Architecture of the United Kingdom

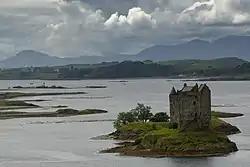
Castle Stalker is one of Scotland's most iconic buildings, and amongst the best-preserved examples of medieval tower houses in Britain.

Throughout the Plantagenet era an English Gothic architecture flourished—the medieval cathedrals such as Canterbury Cathedral, Westminster Abbey and York Minster are prime examples. Expanding on the Norman base there was also castles, palaces, great houses, universities and parish churches. Medieval architecture was completed with the 16th century Tudor style; the four-centred arch, now known as the Tudor arch, was a defining feature as were wattle and daub houses domestically. In the aftermath of the Renaissance, the English Baroque style appeared, which architect Christopher Wren particularly championed. English Baroque is a casual term. It is sometimes used to refer to the developments in English architecture, that were parallel to the evolution of Baroque architecture in continental Europe, between the Great Fire of London (1666) and the Treaty of Utrecht (1713). Queen Anne Style architecture flourished in England from about 1660 to about 1720, even though the Queen's reign covered only the period 1702–1714. Buildings in the Queen Anne style are strongly influenced by Dutch domestic architecture: typically, they are simple rectilinear designs in red brick, with an undemonstrative charm. Georgian architecture followed in a more refined style, evoking a simple Palladian form; the Royal Crescent at Bath is one of the best examples of this. With the emergence of romanticism during Victorian period, a Gothic Revival was launched—in addition to this around the same time the Industrial Revolution paved the way for buildings such as The Crystal Palace. Since the 1930s various modernist forms have appeared whose reception is often controversial, though traditionalist resistance movements continue with support in influential places.